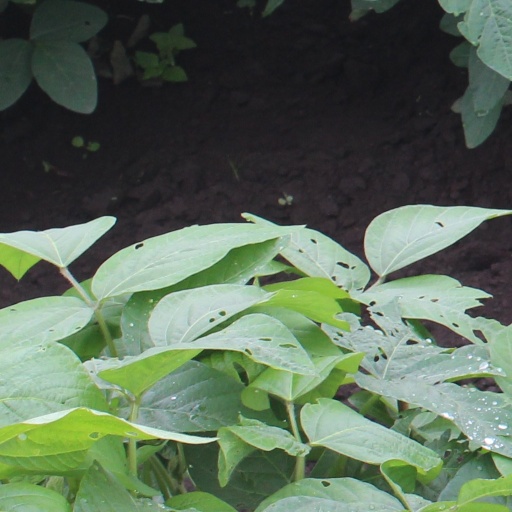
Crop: soybean